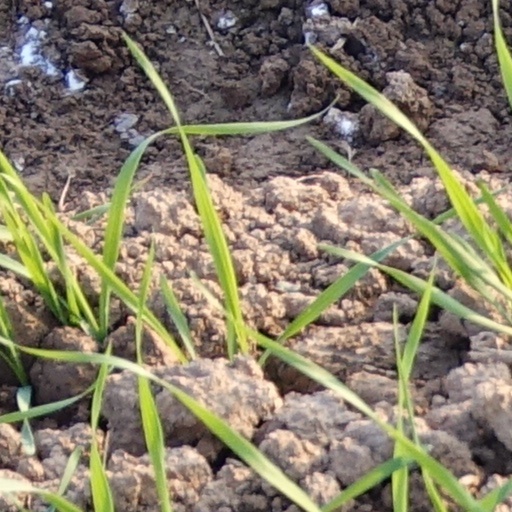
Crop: wheat